Thought-Forms

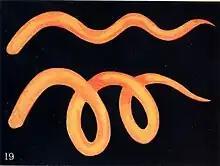

The authors write that a form in Fig. 19 at the top is a specific thought-form which had accompanied a question demonstrating deep thought and penetration. The first variant of the answer did not fully satisfy the questioner, and his desire to achieve a full and comprehensive answer was expressed in the fact that his "thought-form deepened in colour and changed into the second of the two shapes (in Fig. 19 below), resembling a corkscrew even more closely than before."